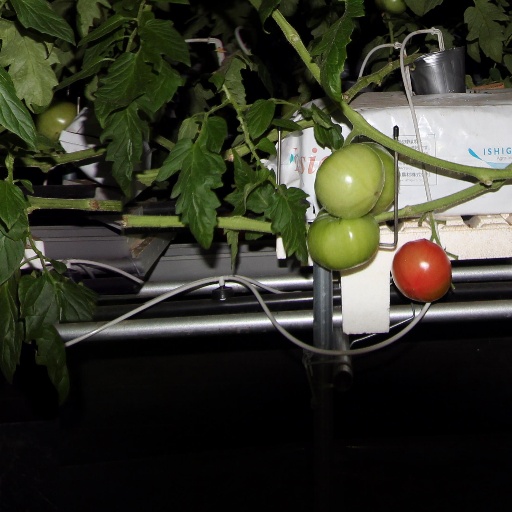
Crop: tomato